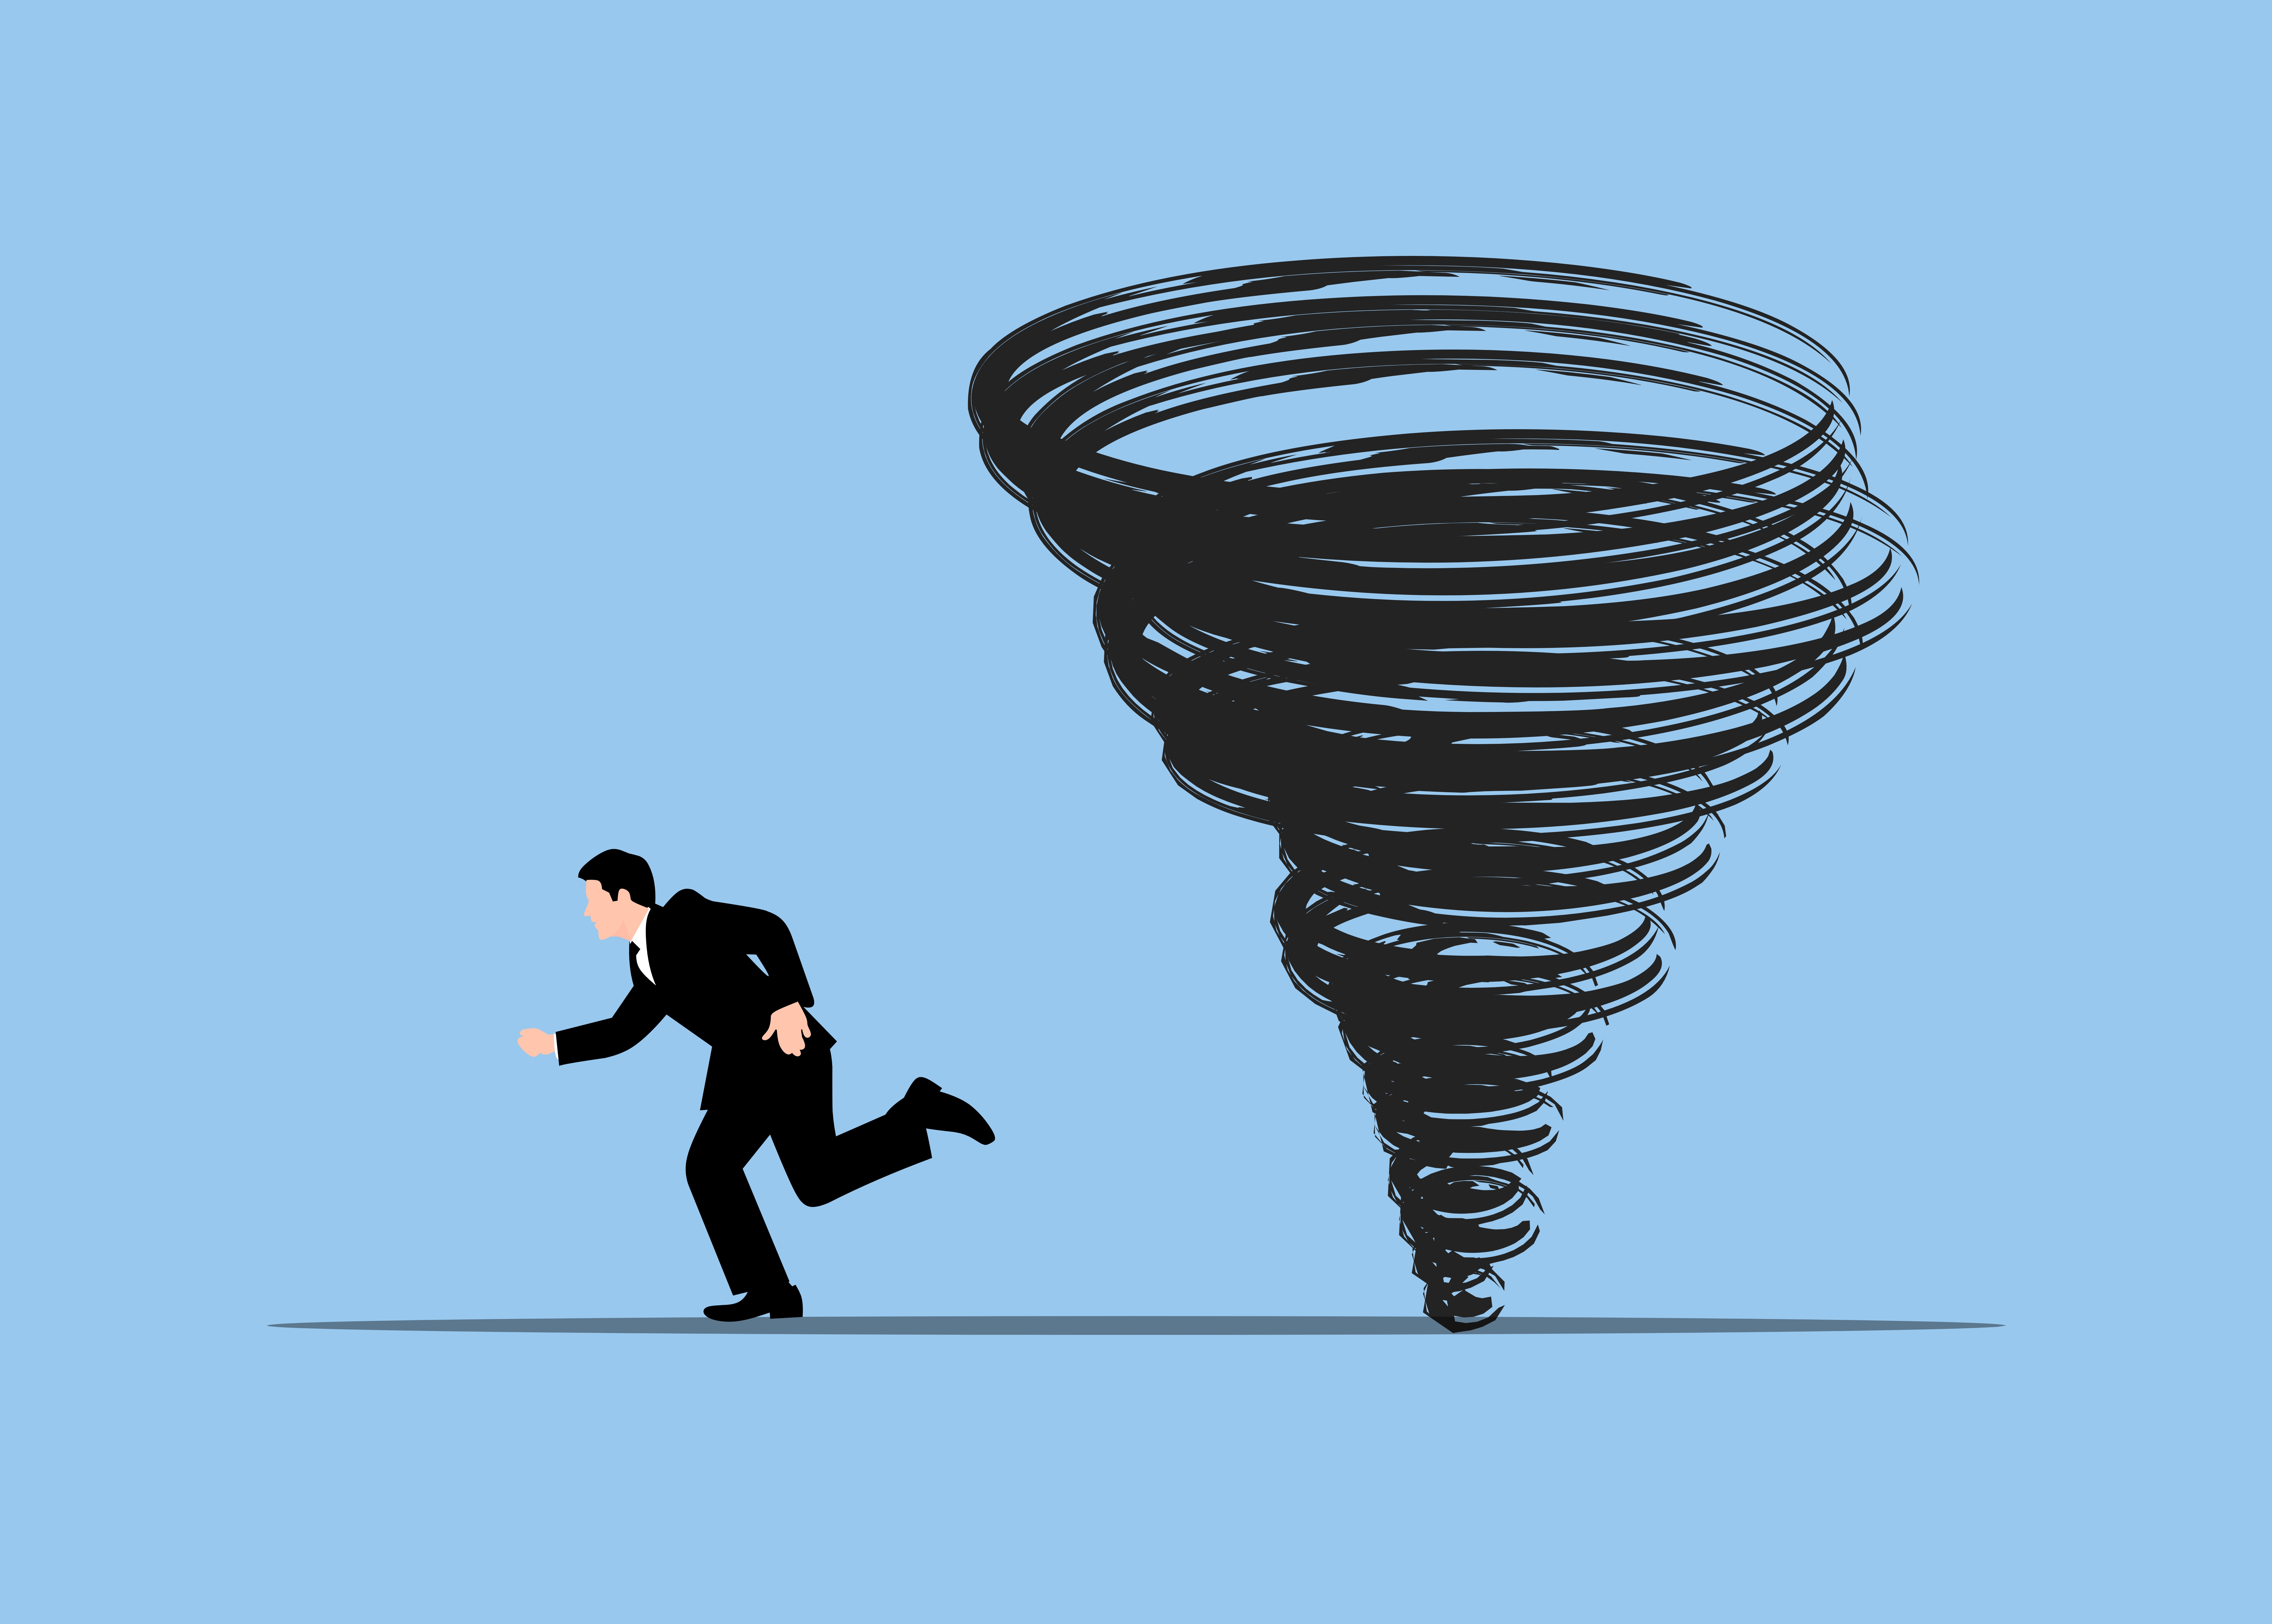
hurricane, tornado, weather, disaster, design, damage, fear, scary, destruction, wind, danger, dark, running away, running, human body, gesture, line, sky, electric blue, font, audio equipment, wire, balance, art, rope, cable, shadow, elbow